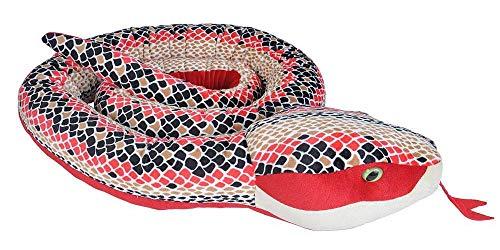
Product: Wild Republic Snakes, Super Jumbo Snake Plush, Giant Stuffed Animal, Plush Toy, Gifts for Kids, Red Scales, 113"
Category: Toys & Games | Stuffed Animals & Plush Toys | Stuffed Animals & Teddy Bears
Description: Children, teens, and adults enjoy owning this 113 inch Artistic looking plush toys either for play, kids bedroom décor, or educational use.
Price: $27.52
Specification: ProductDimensions:113x7x6.5inches|ItemWeight:3.52ounces|ShippingWeight:1.59pounds(Viewshippingratesandpolicies)|ShippingAdvisory:Thisitemmustbeshippedseparatelyfromotheritemsinyourorder.Additionalshippingchargeswillnotapply.|ASIN:B07B3VPDV6|Itemmodelnumber:22208|Manufacturerrecommendedage:0monthsandup